Lishuiqiaonan station

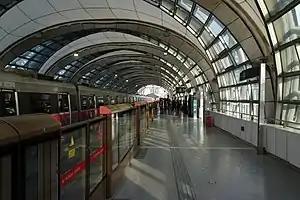
Platform

Lishuiqiaonan Station is a station on Line 5 of the Beijing Subway.